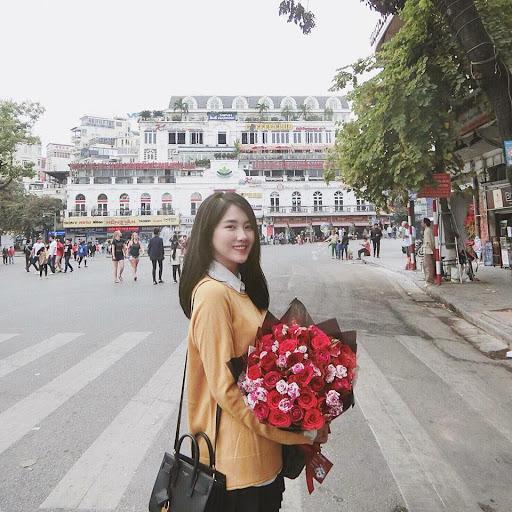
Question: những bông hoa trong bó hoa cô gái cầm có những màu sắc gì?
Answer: những bông hoa có màu đỏ và màu hồng